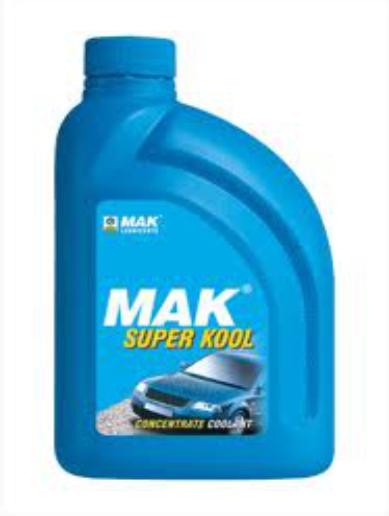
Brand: mak lubricants
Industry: Necessities